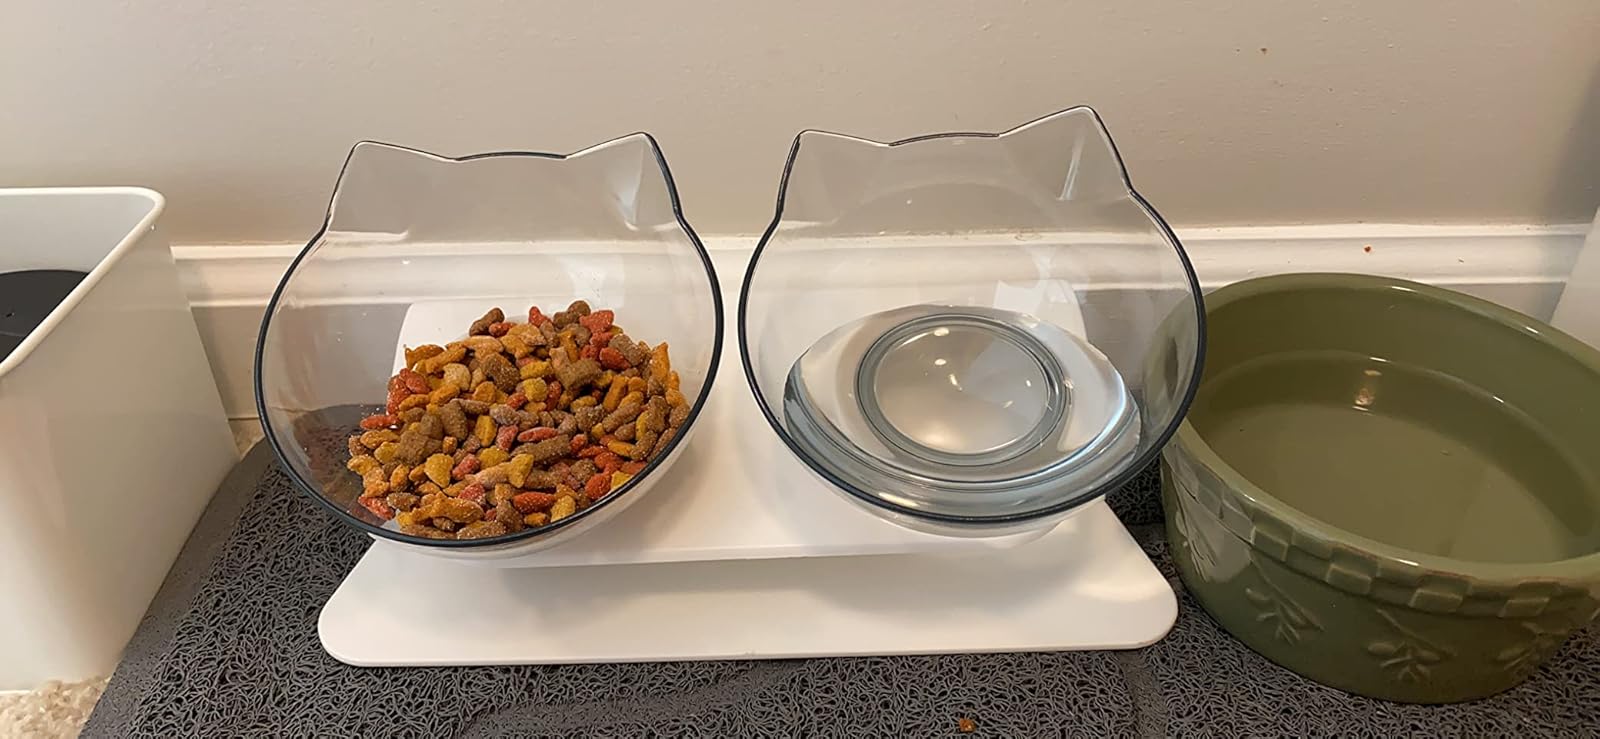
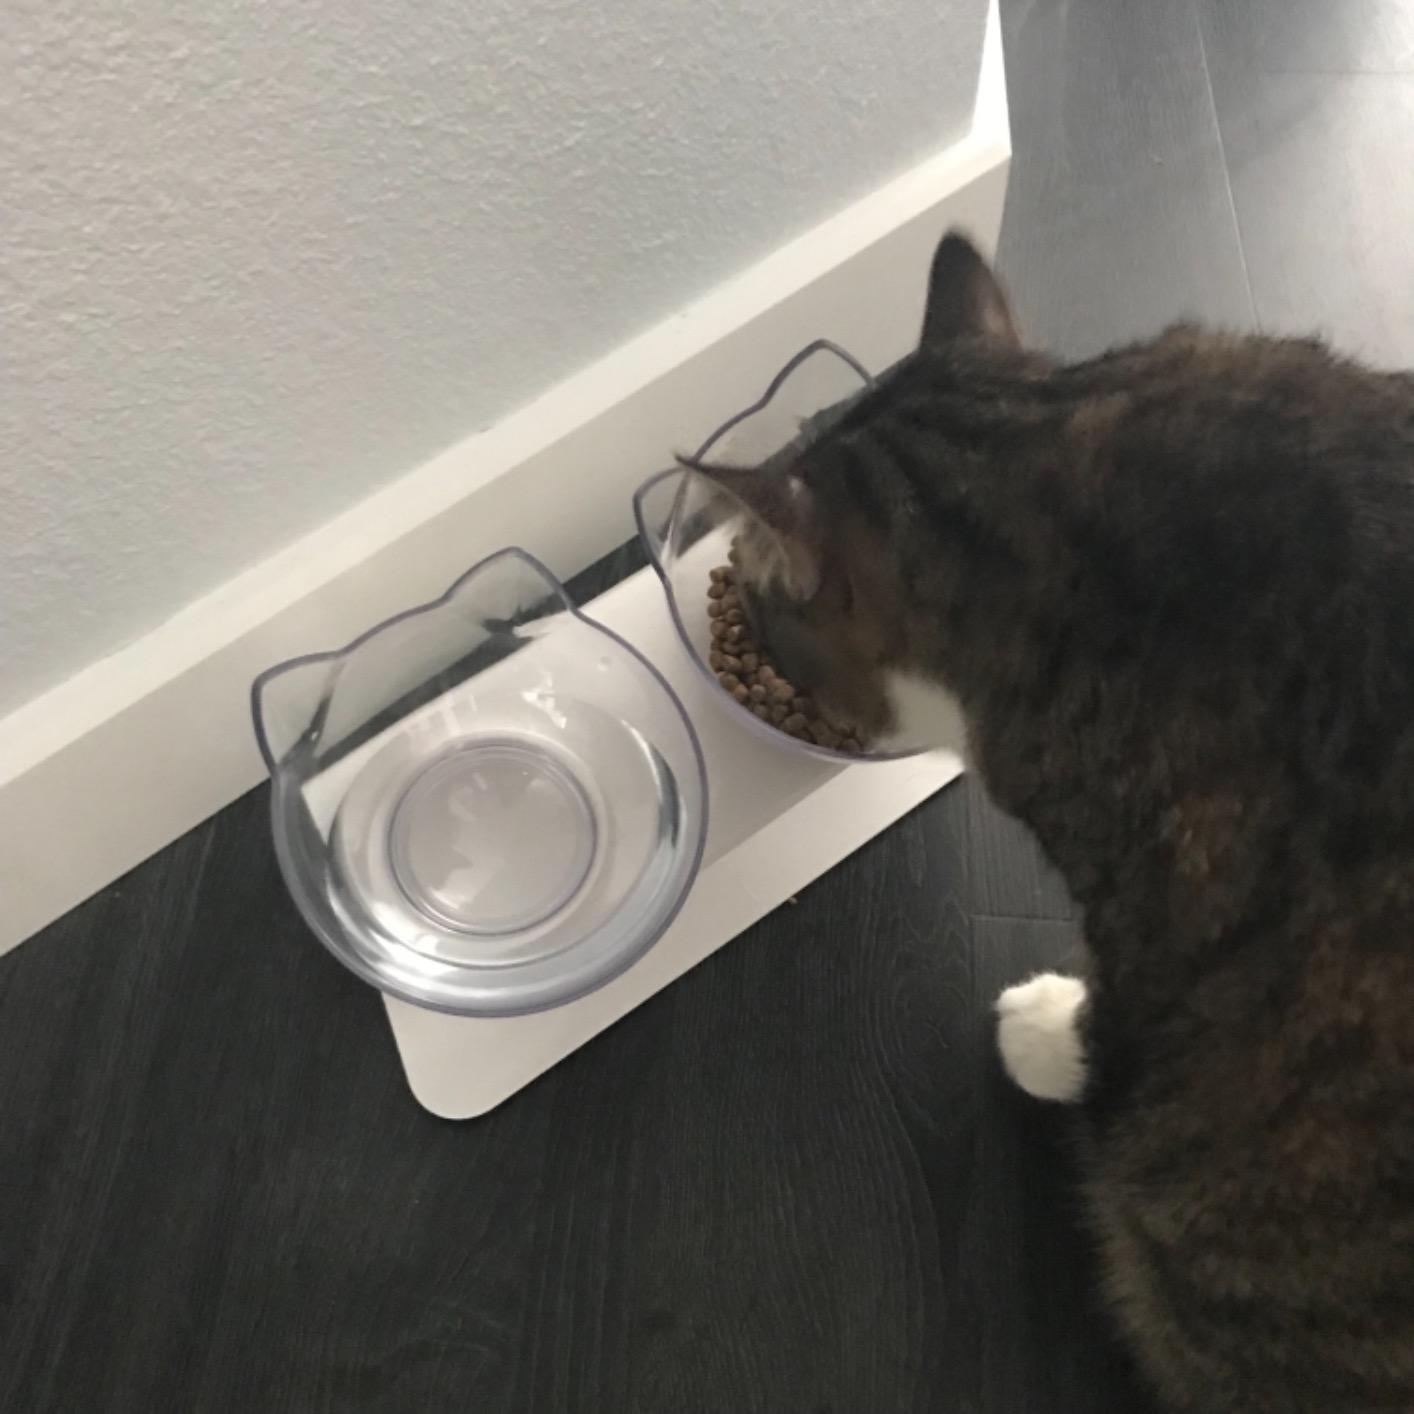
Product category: items_bowl
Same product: yes